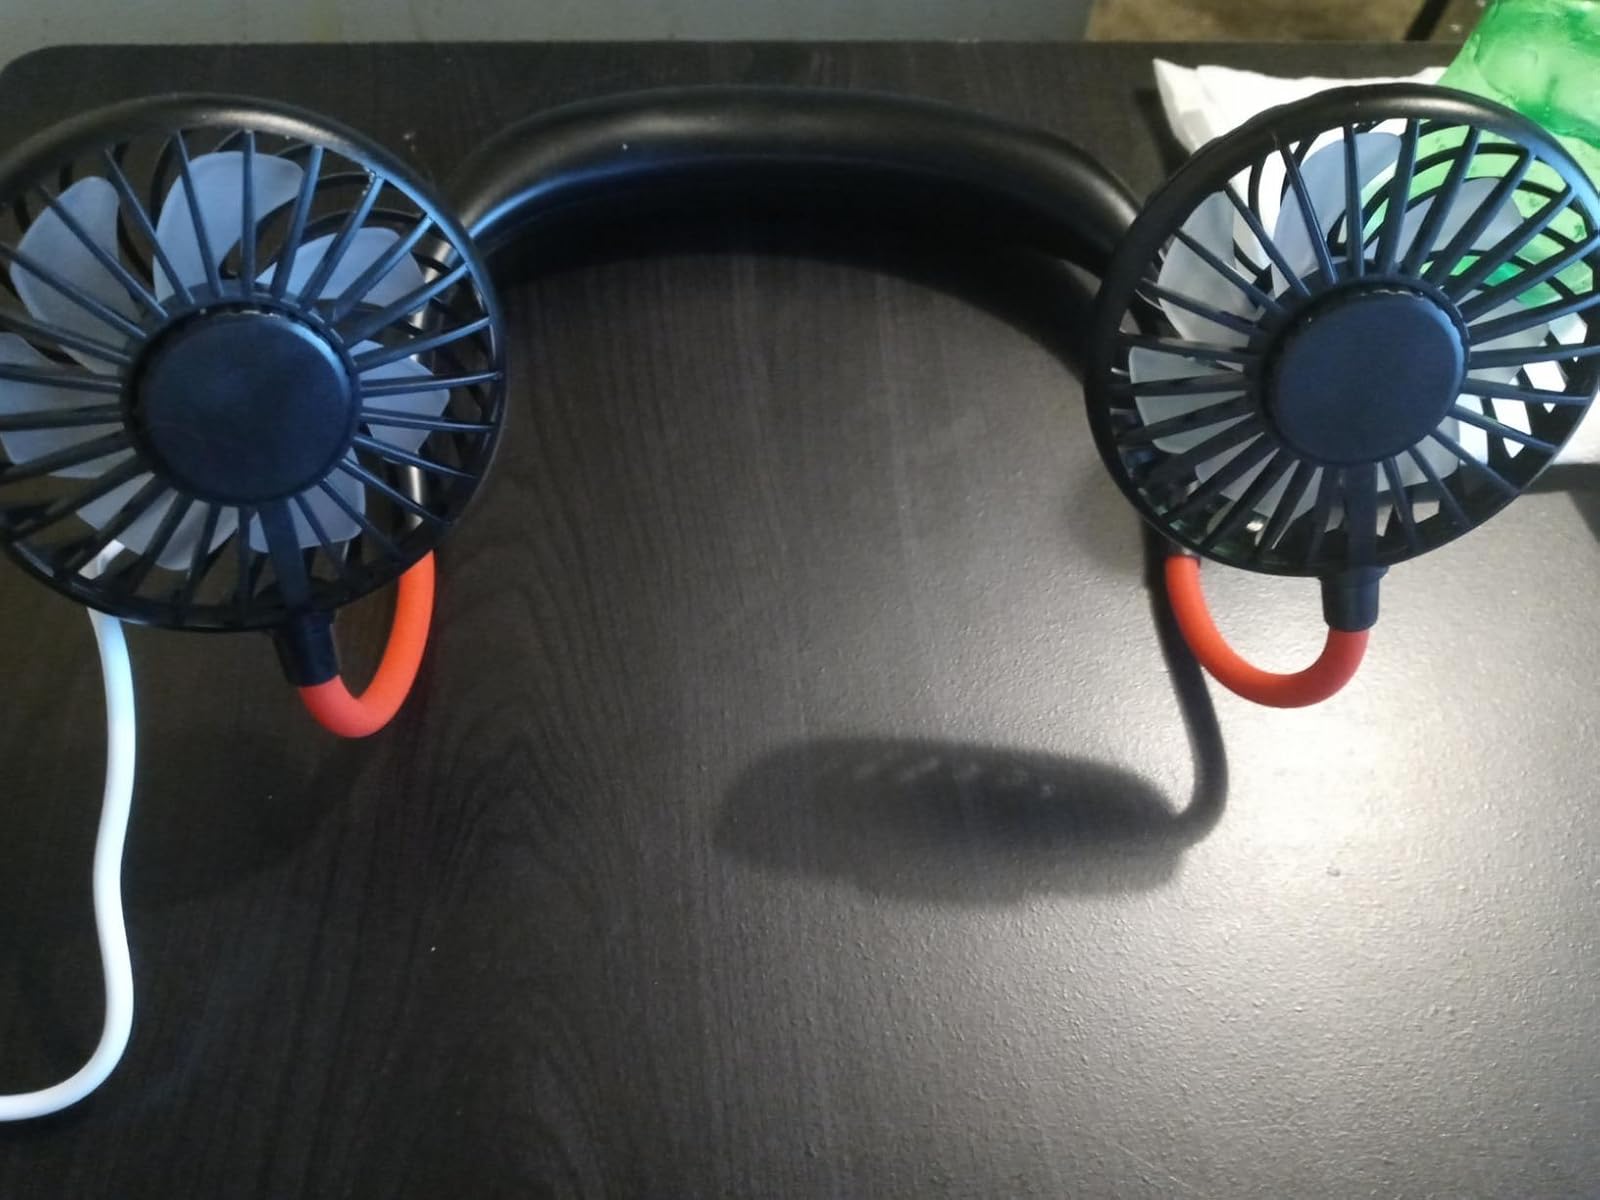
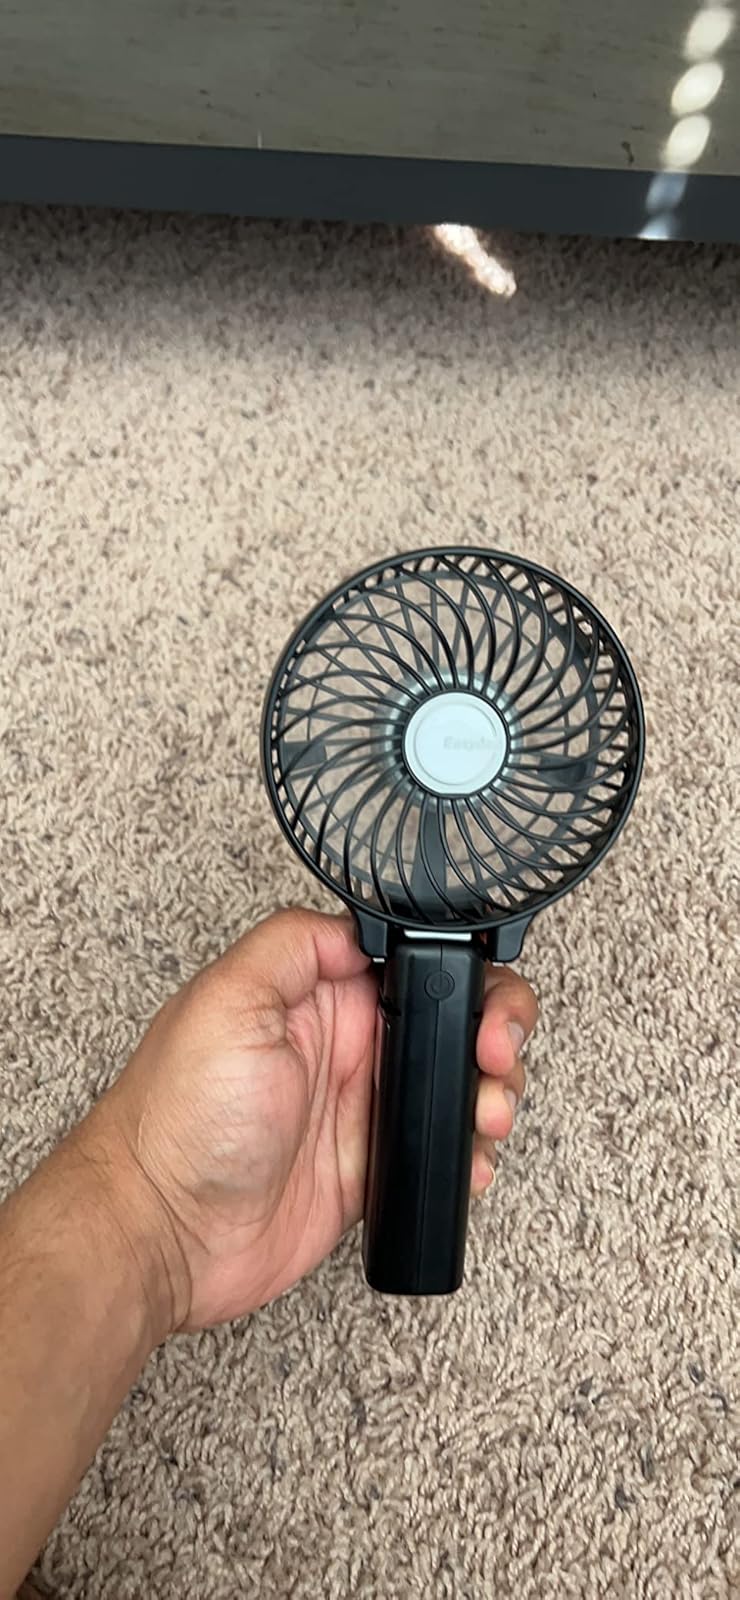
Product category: fan
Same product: no